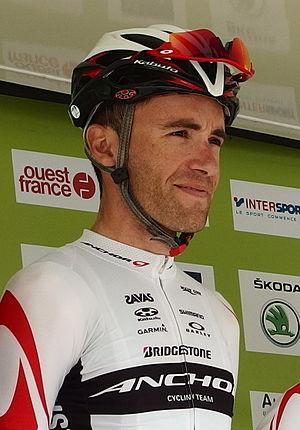
Tour de Bretagne 2015 - Présentation des équipes au départ de la troisième étape à Baud - Équipe Bridgestone Anchor Depicted person: Thomas Lebas
Thomas Lebas, né le 14 décembre 1985 à Pau, est un coureur cycliste professionnel français. Il est membre de l'équipe continentale japonaise Bridgestone Anchor entre 2012 et 2016 et porte les couleurs de la formation Kinan depuis 2017.